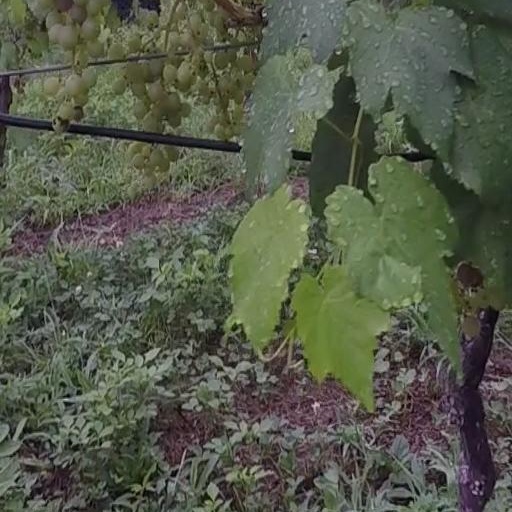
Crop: grape